Geographical midpoint of Europe

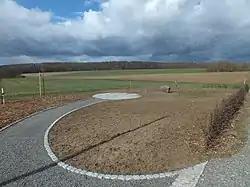
Gadheim, Bavaria

27 members after Brexit: On 31 January 2020, with the withdrawal of the United Kingdom from the EU, the geographical mid-point moved to Gadheim near Würzburg, Bavaria, at .